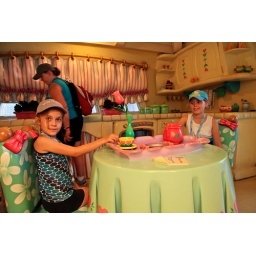
Bryna and Kailyn at the dinner table in Minnie Mouse's kitchen in her home in ToonTown.